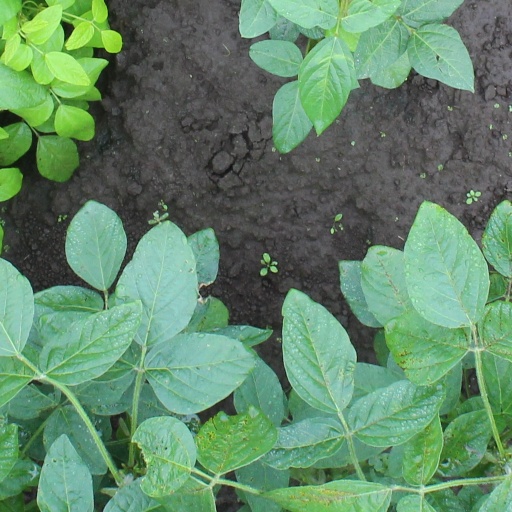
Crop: soybean